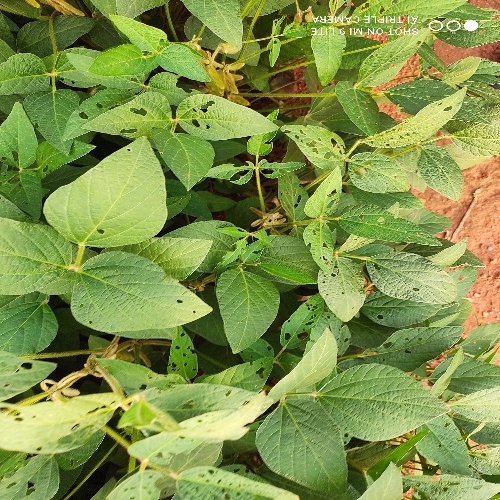
Label: Caterpillar